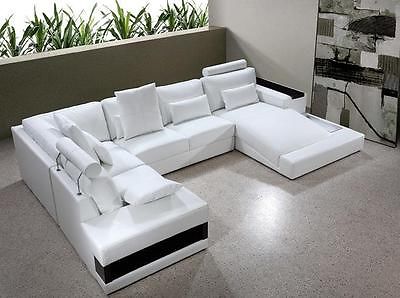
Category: sofa